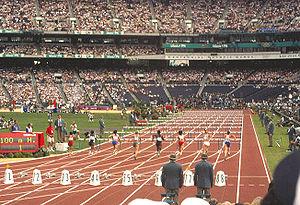
Les Jeux olympiques d'été de 1996, Jeux de la XXVIᵉ olympiade de l'ère moderne, se sont déroulés à Atlanta. Les États-Unis accueillirent les Jeux olympiques d'été pour la quatrième fois après Saint-Louis en 1904 et Los Angeles en 1932 et 1984. Ils furent également surnommés les Jeux olympiques du centenaire, cent ans après les premières olympiades modernes.
Le 100 mètres haies, épreuve exclusivement féminine, figure au programme olympique depuis les Jeux de 1972 à Munich, prenant la suite du 80 mètres haies, disputé de 1932 à 1968.